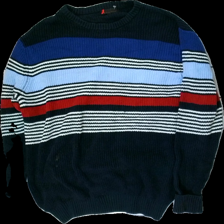
View: front
Type: Sweater
Category: Men
Brand: Dressman
Colors: Blue, White, Red, Multicolor
Material: 100% cotton
Pattern: Striped
Cut: Regular, C-collar
Size: XXXL
Season: All
Stains: Major
Price range: 50-100
Recommended usage: Export